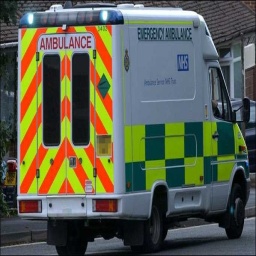
Label: ambulance